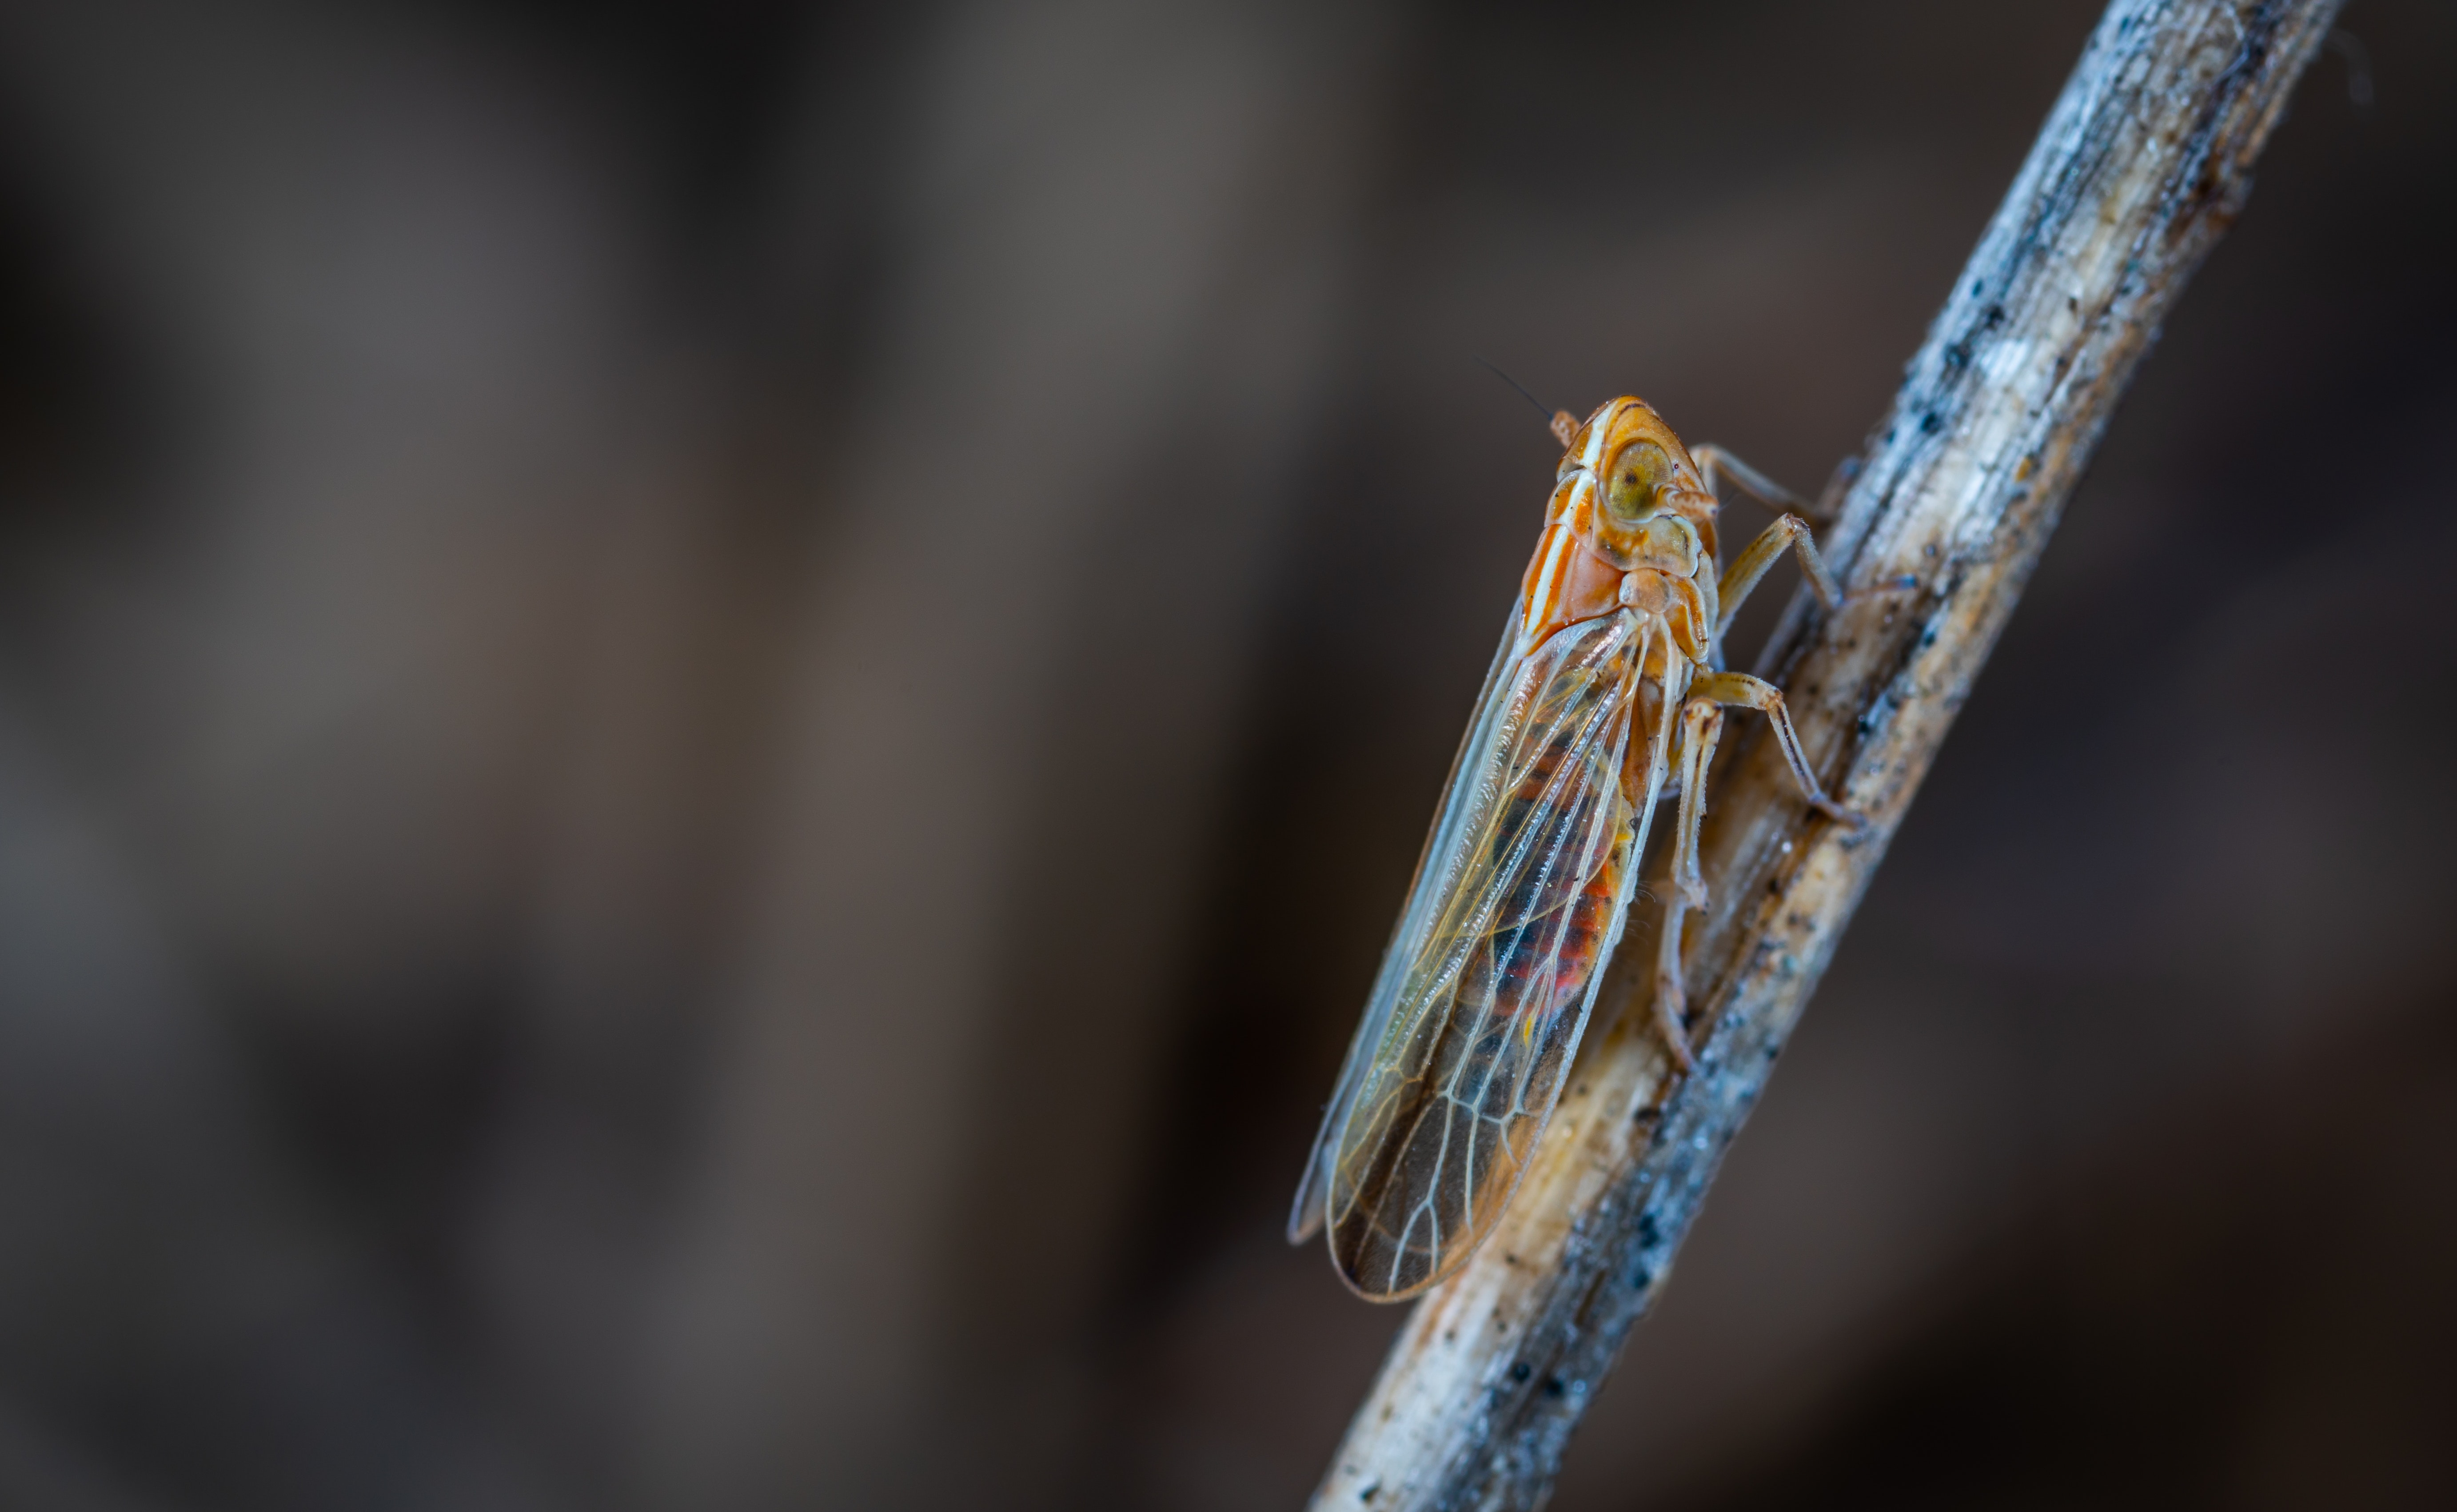
insect, macro photography, invertebrate, close up, dragonflies and damseflies, dragonfly, net winged insects, twig, wildlife, organism, plant stem, photography, pest, parasite, bug, arthropod, cicada